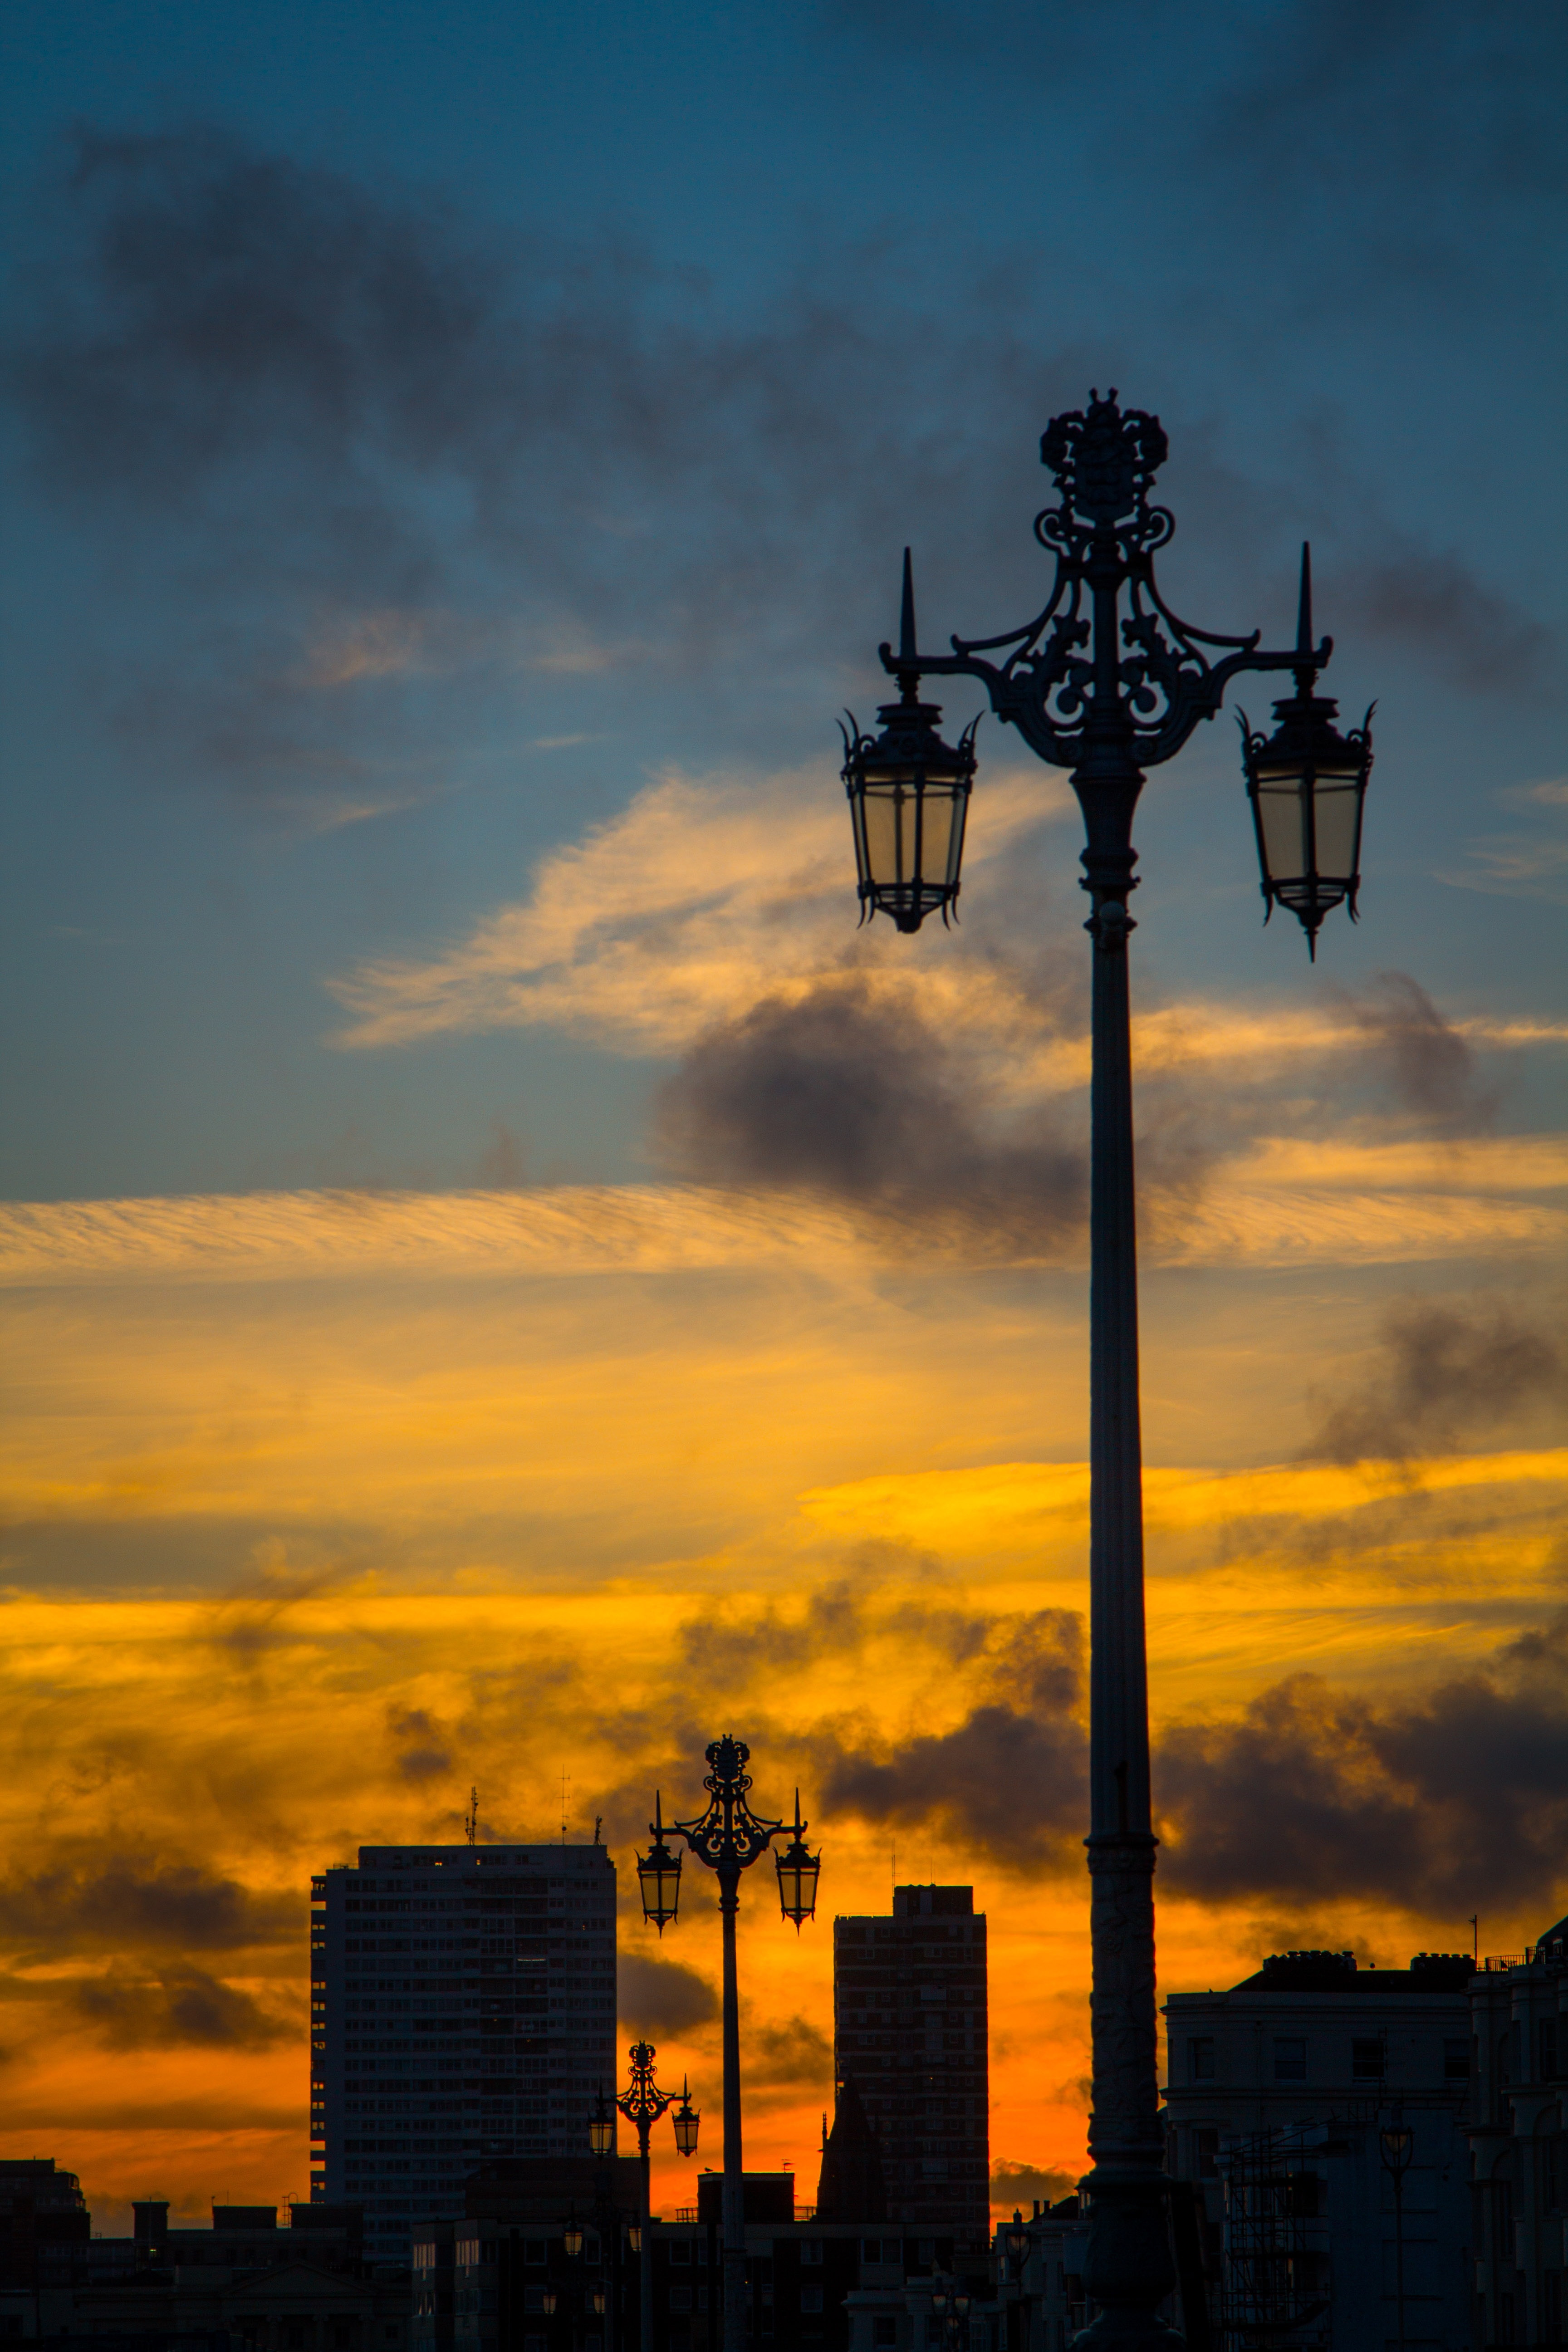
horizon, silhouette, light, cloud, sky, sun, sunrise, sunset, skyline, sunlight, morning, building, dawn, cityscape, dark, dusk, evening, lantern, reflection, tower, contrast, street light, lighting, blue sky, clouds, hell, mood, morgenstimmung, afterglow, dark clouds, yellow sky